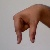
The image shows a hand gesture representing the letter 'Q' in Indian Sign Language.